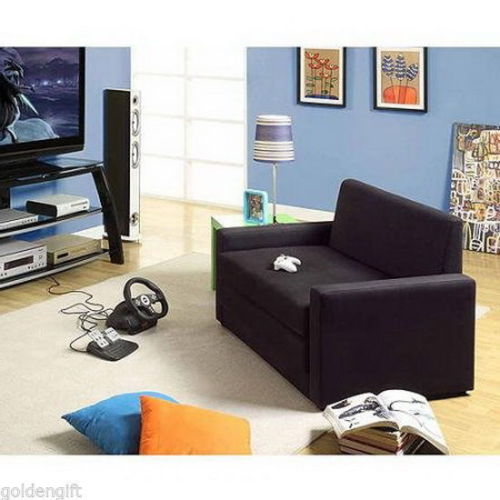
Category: sofa